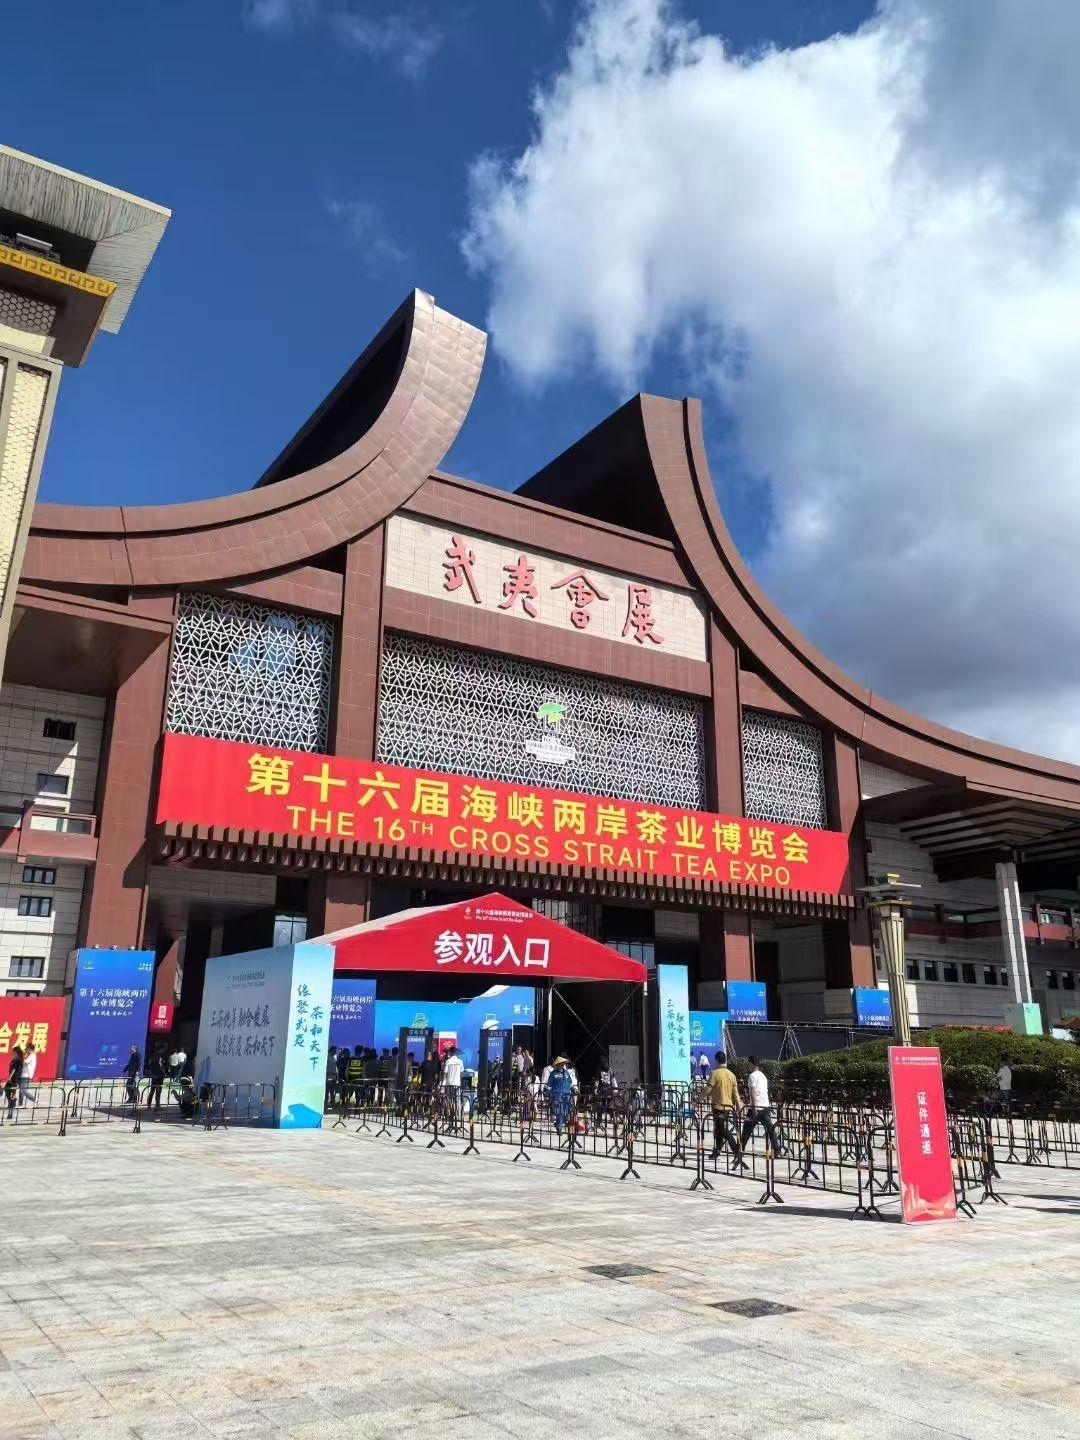
地标名称：武夷会展中心
所在城市：南平市·武夷山市